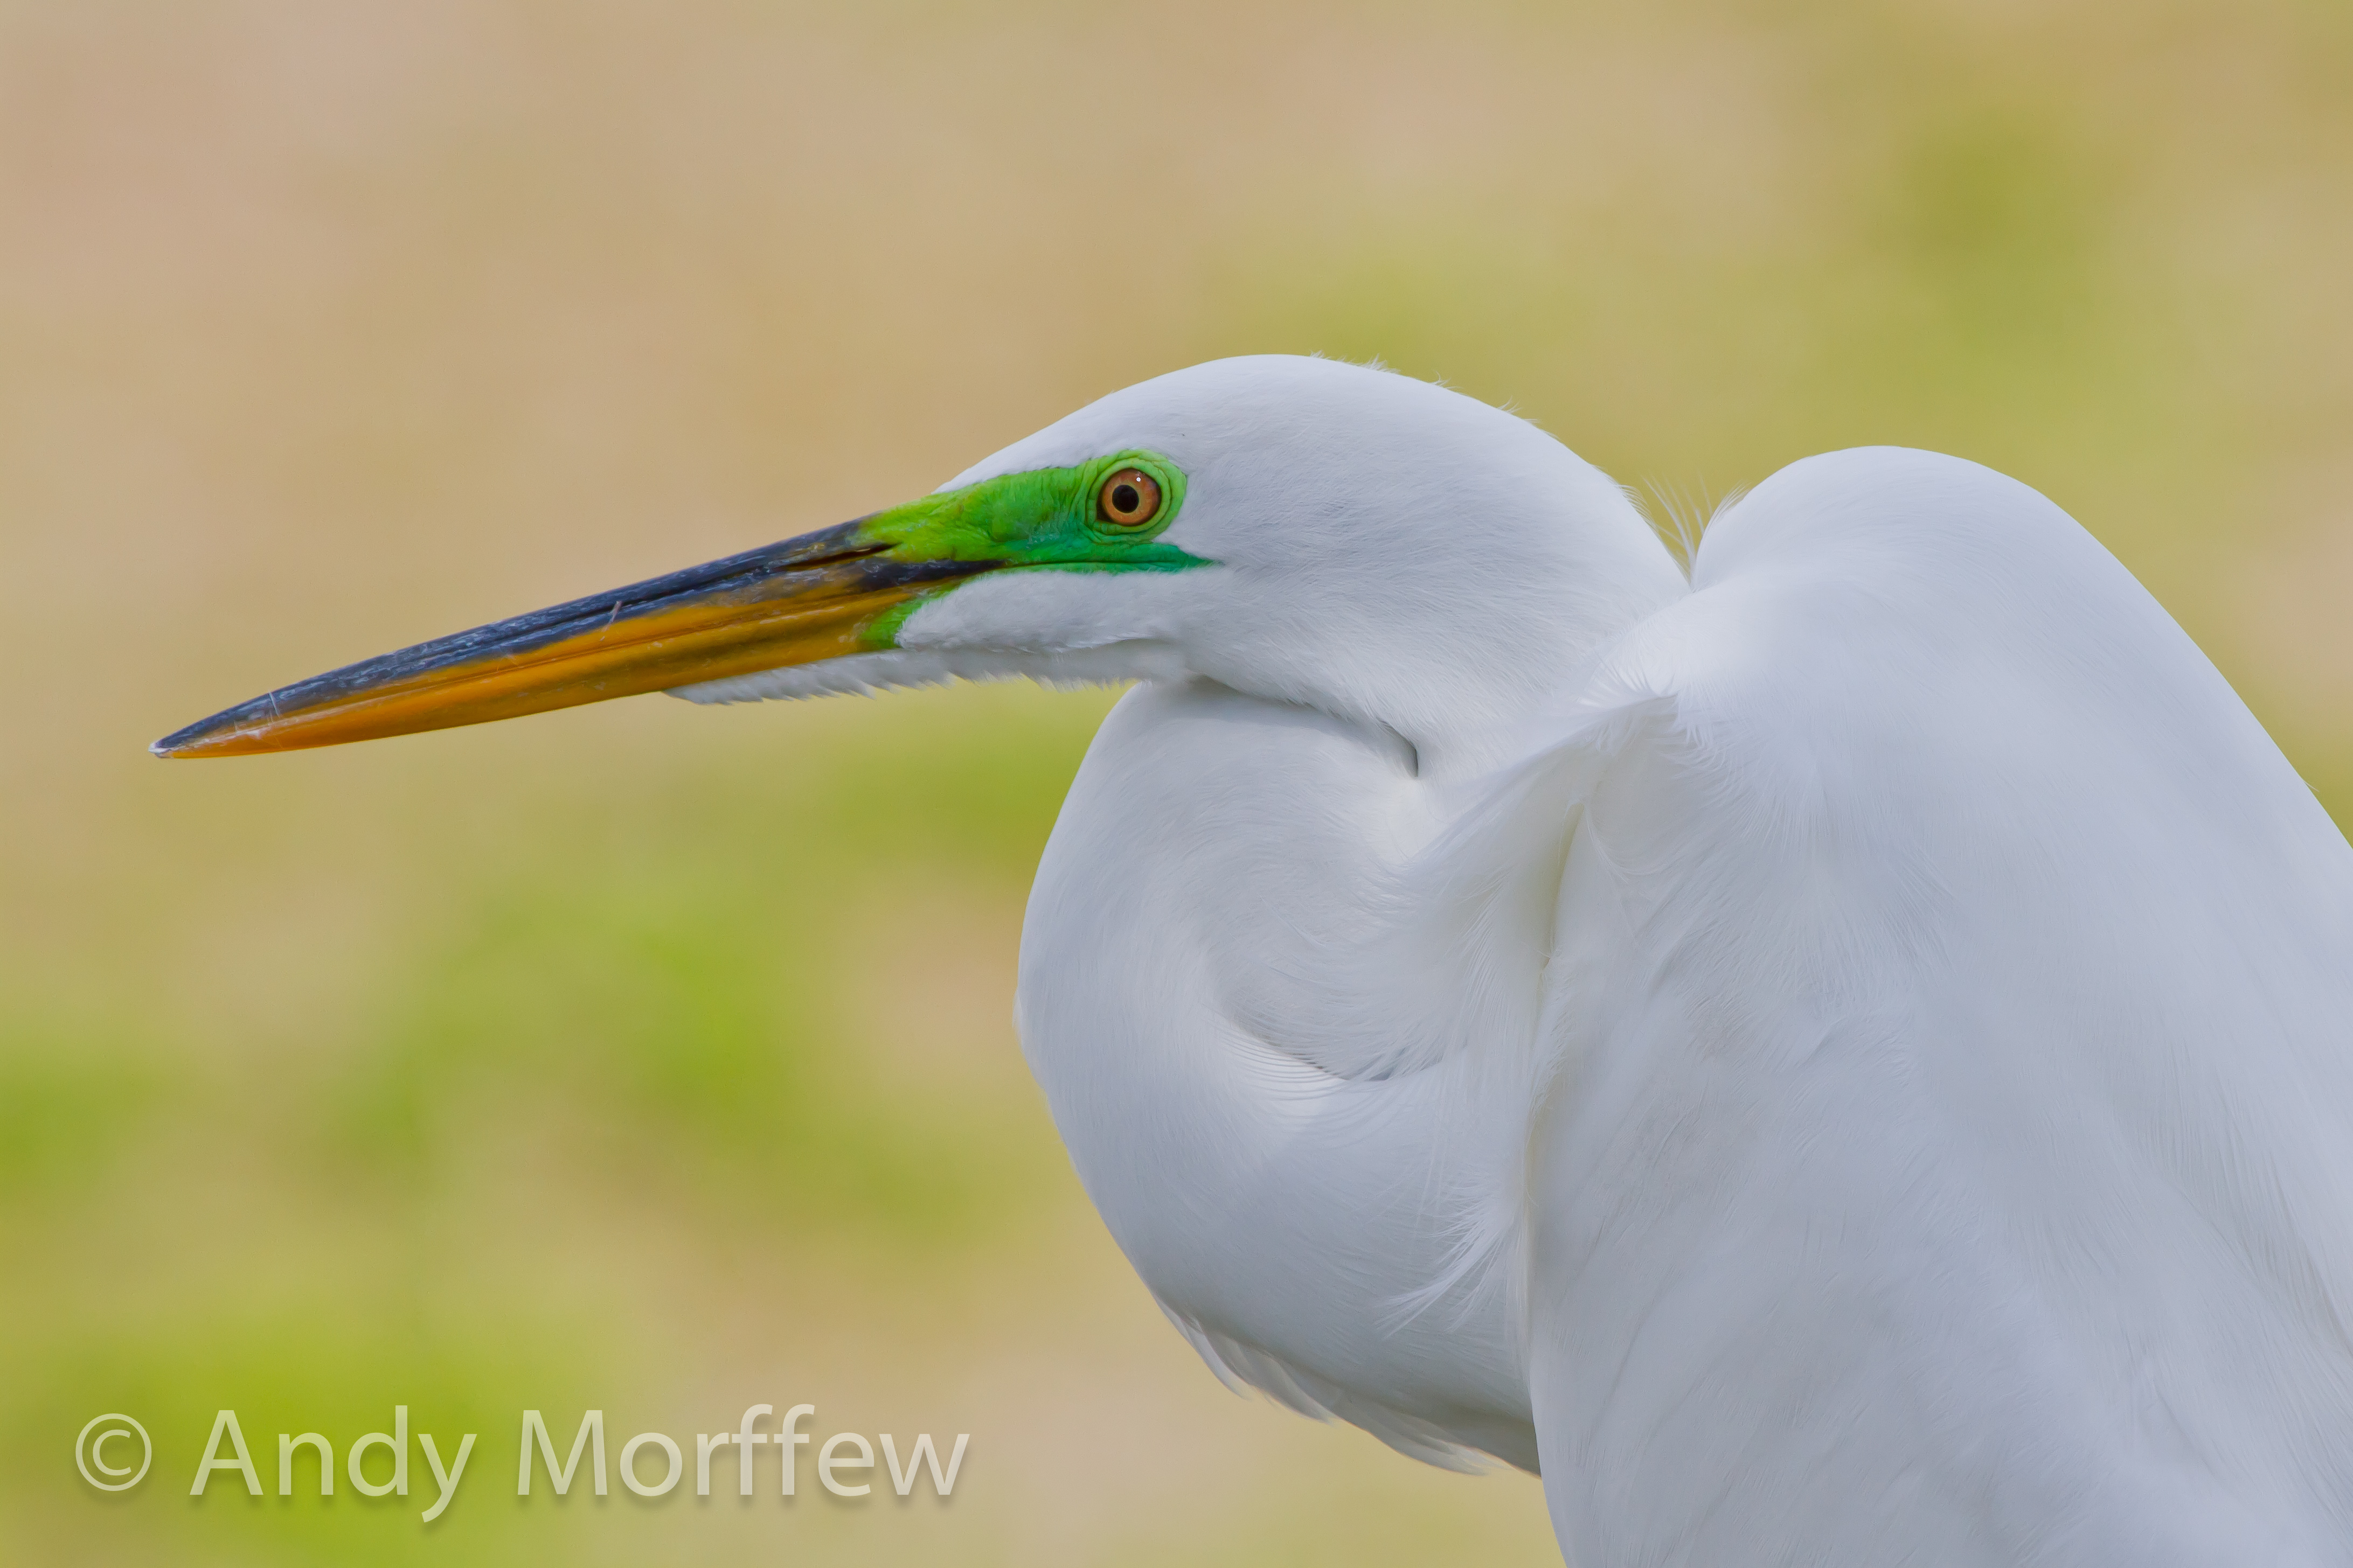
bird, wing, seabird, portrait, beak, fauna, close up, vertebrate, egret, heron, florida, pelecaniformes, greategret, andymorffew, morffew, naturethroughthelens, naples, breedingplumage, great egret